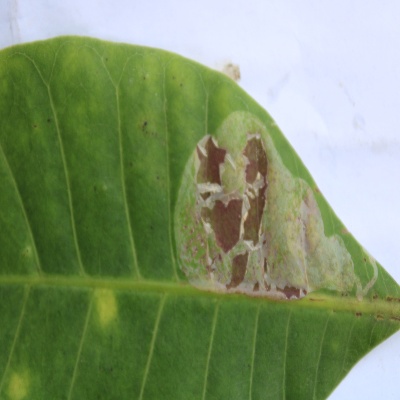
Crop: Cashew
Condition: leaf miner